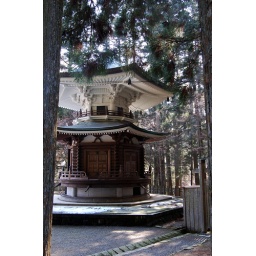
A small white temple building in the forest at Mt. Koya.